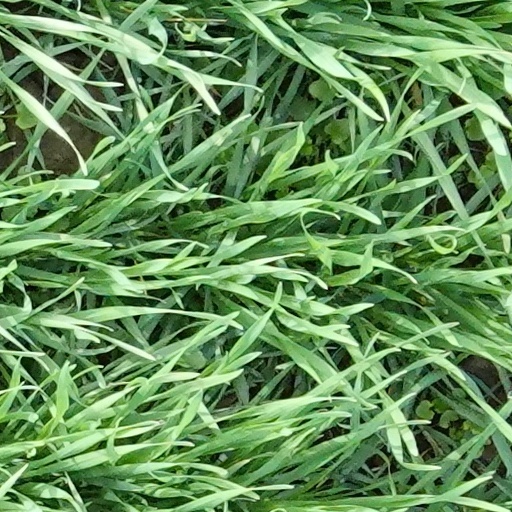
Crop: wheat